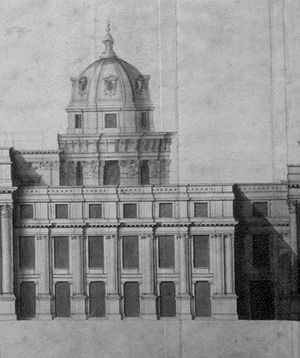
Christopher Wren / Wrens større bygningsværker / Slotte
Foreslået udvidelse til Whitehall Palace (del af en tegning fra 1698 af Christopher Wren)
Christopher Wren var en engelsk videnskabsmand og arkitekt, berømt for sin rolle i genopbygningen af Londons kirker efter storbranden i London i 1666.